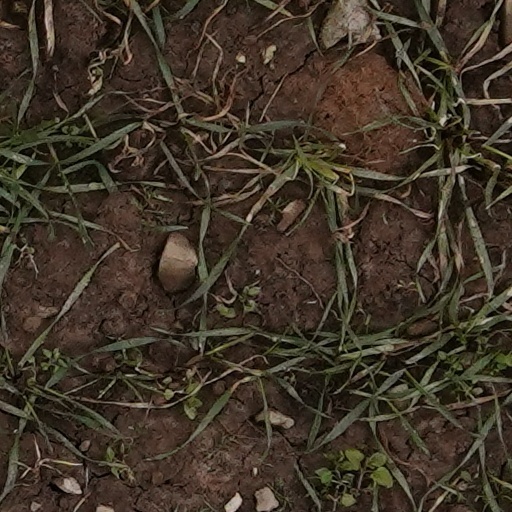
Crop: wheat